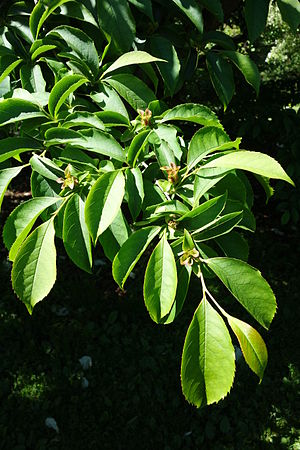
Stuartia rostrata
Stewartia rostrata
Stewartia rostrata
Stuartia rostrata er et langsomt voksende, løvfældende løvtræ fra Kina. Træet er varmeelskende, men hårdført.